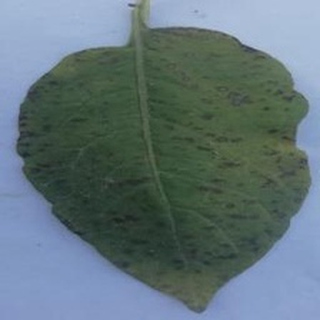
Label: potato_early_blight